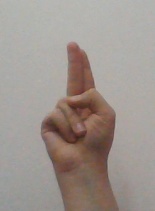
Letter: taa